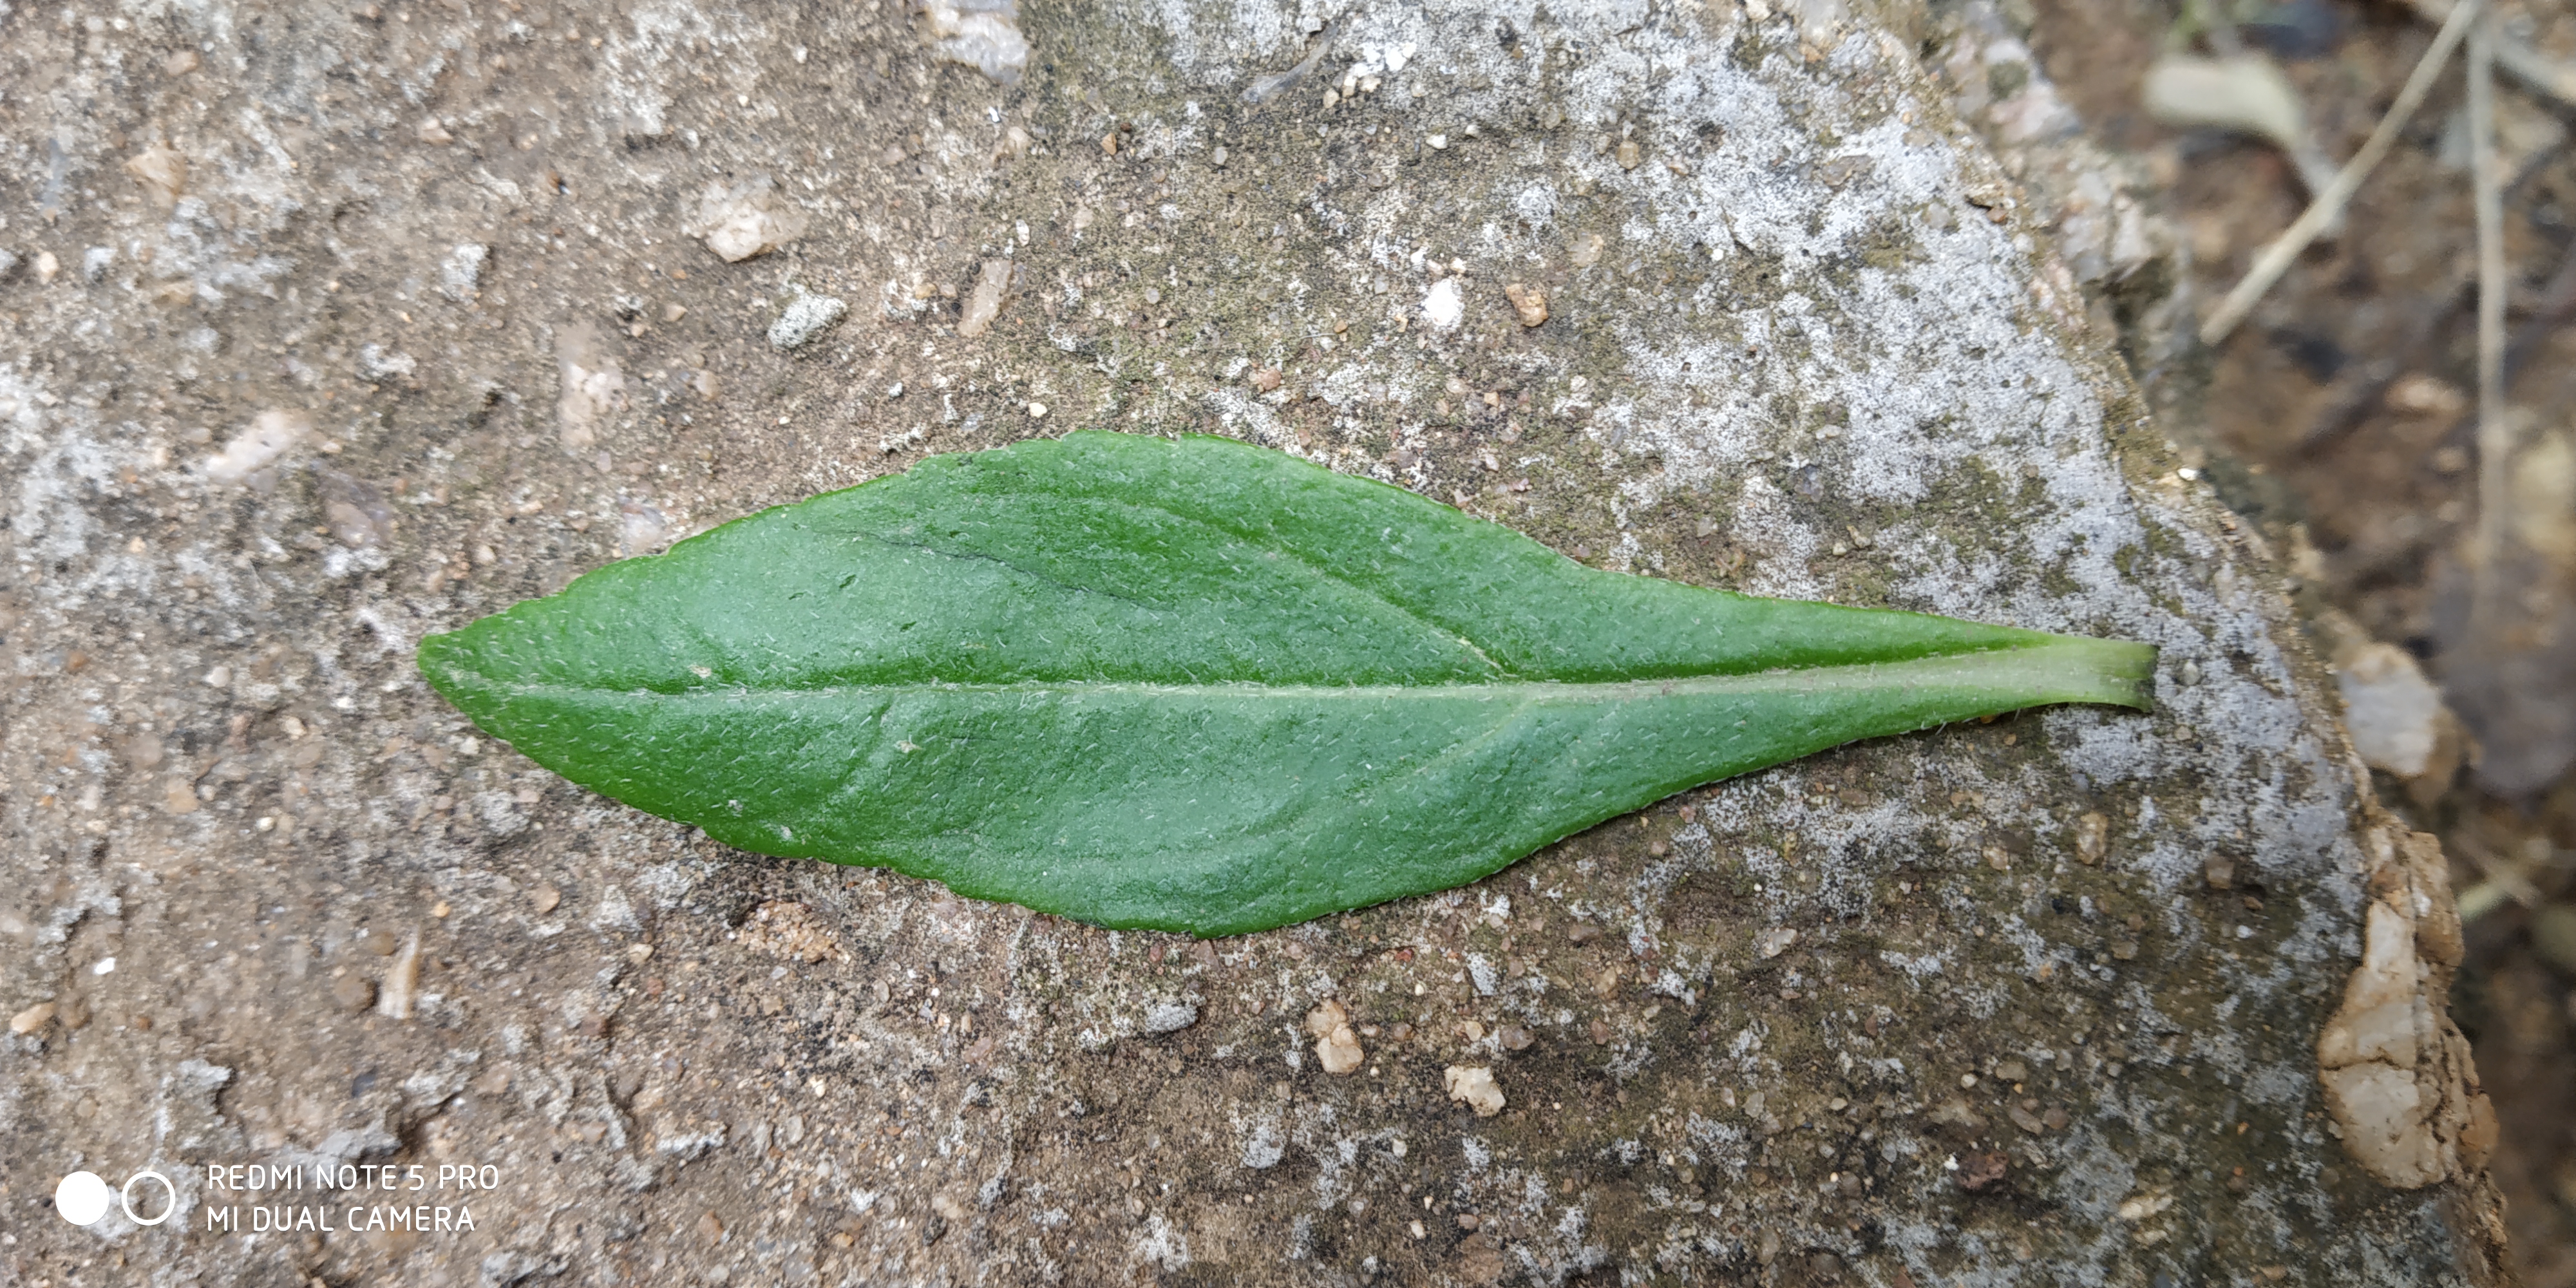
Plant: Bringaraja